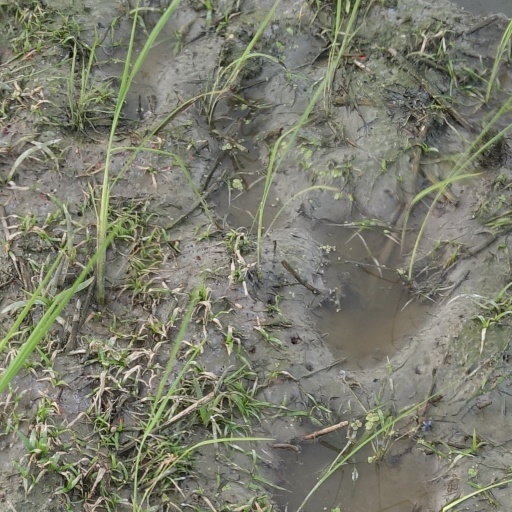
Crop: rice